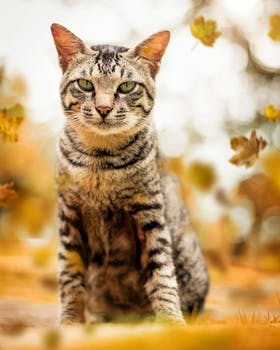
Label: No Watermark